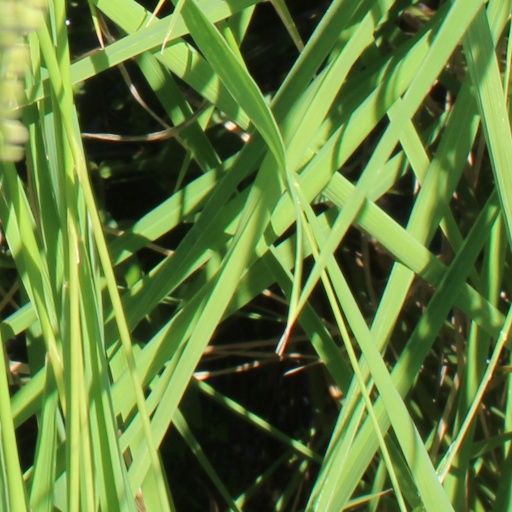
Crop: rice